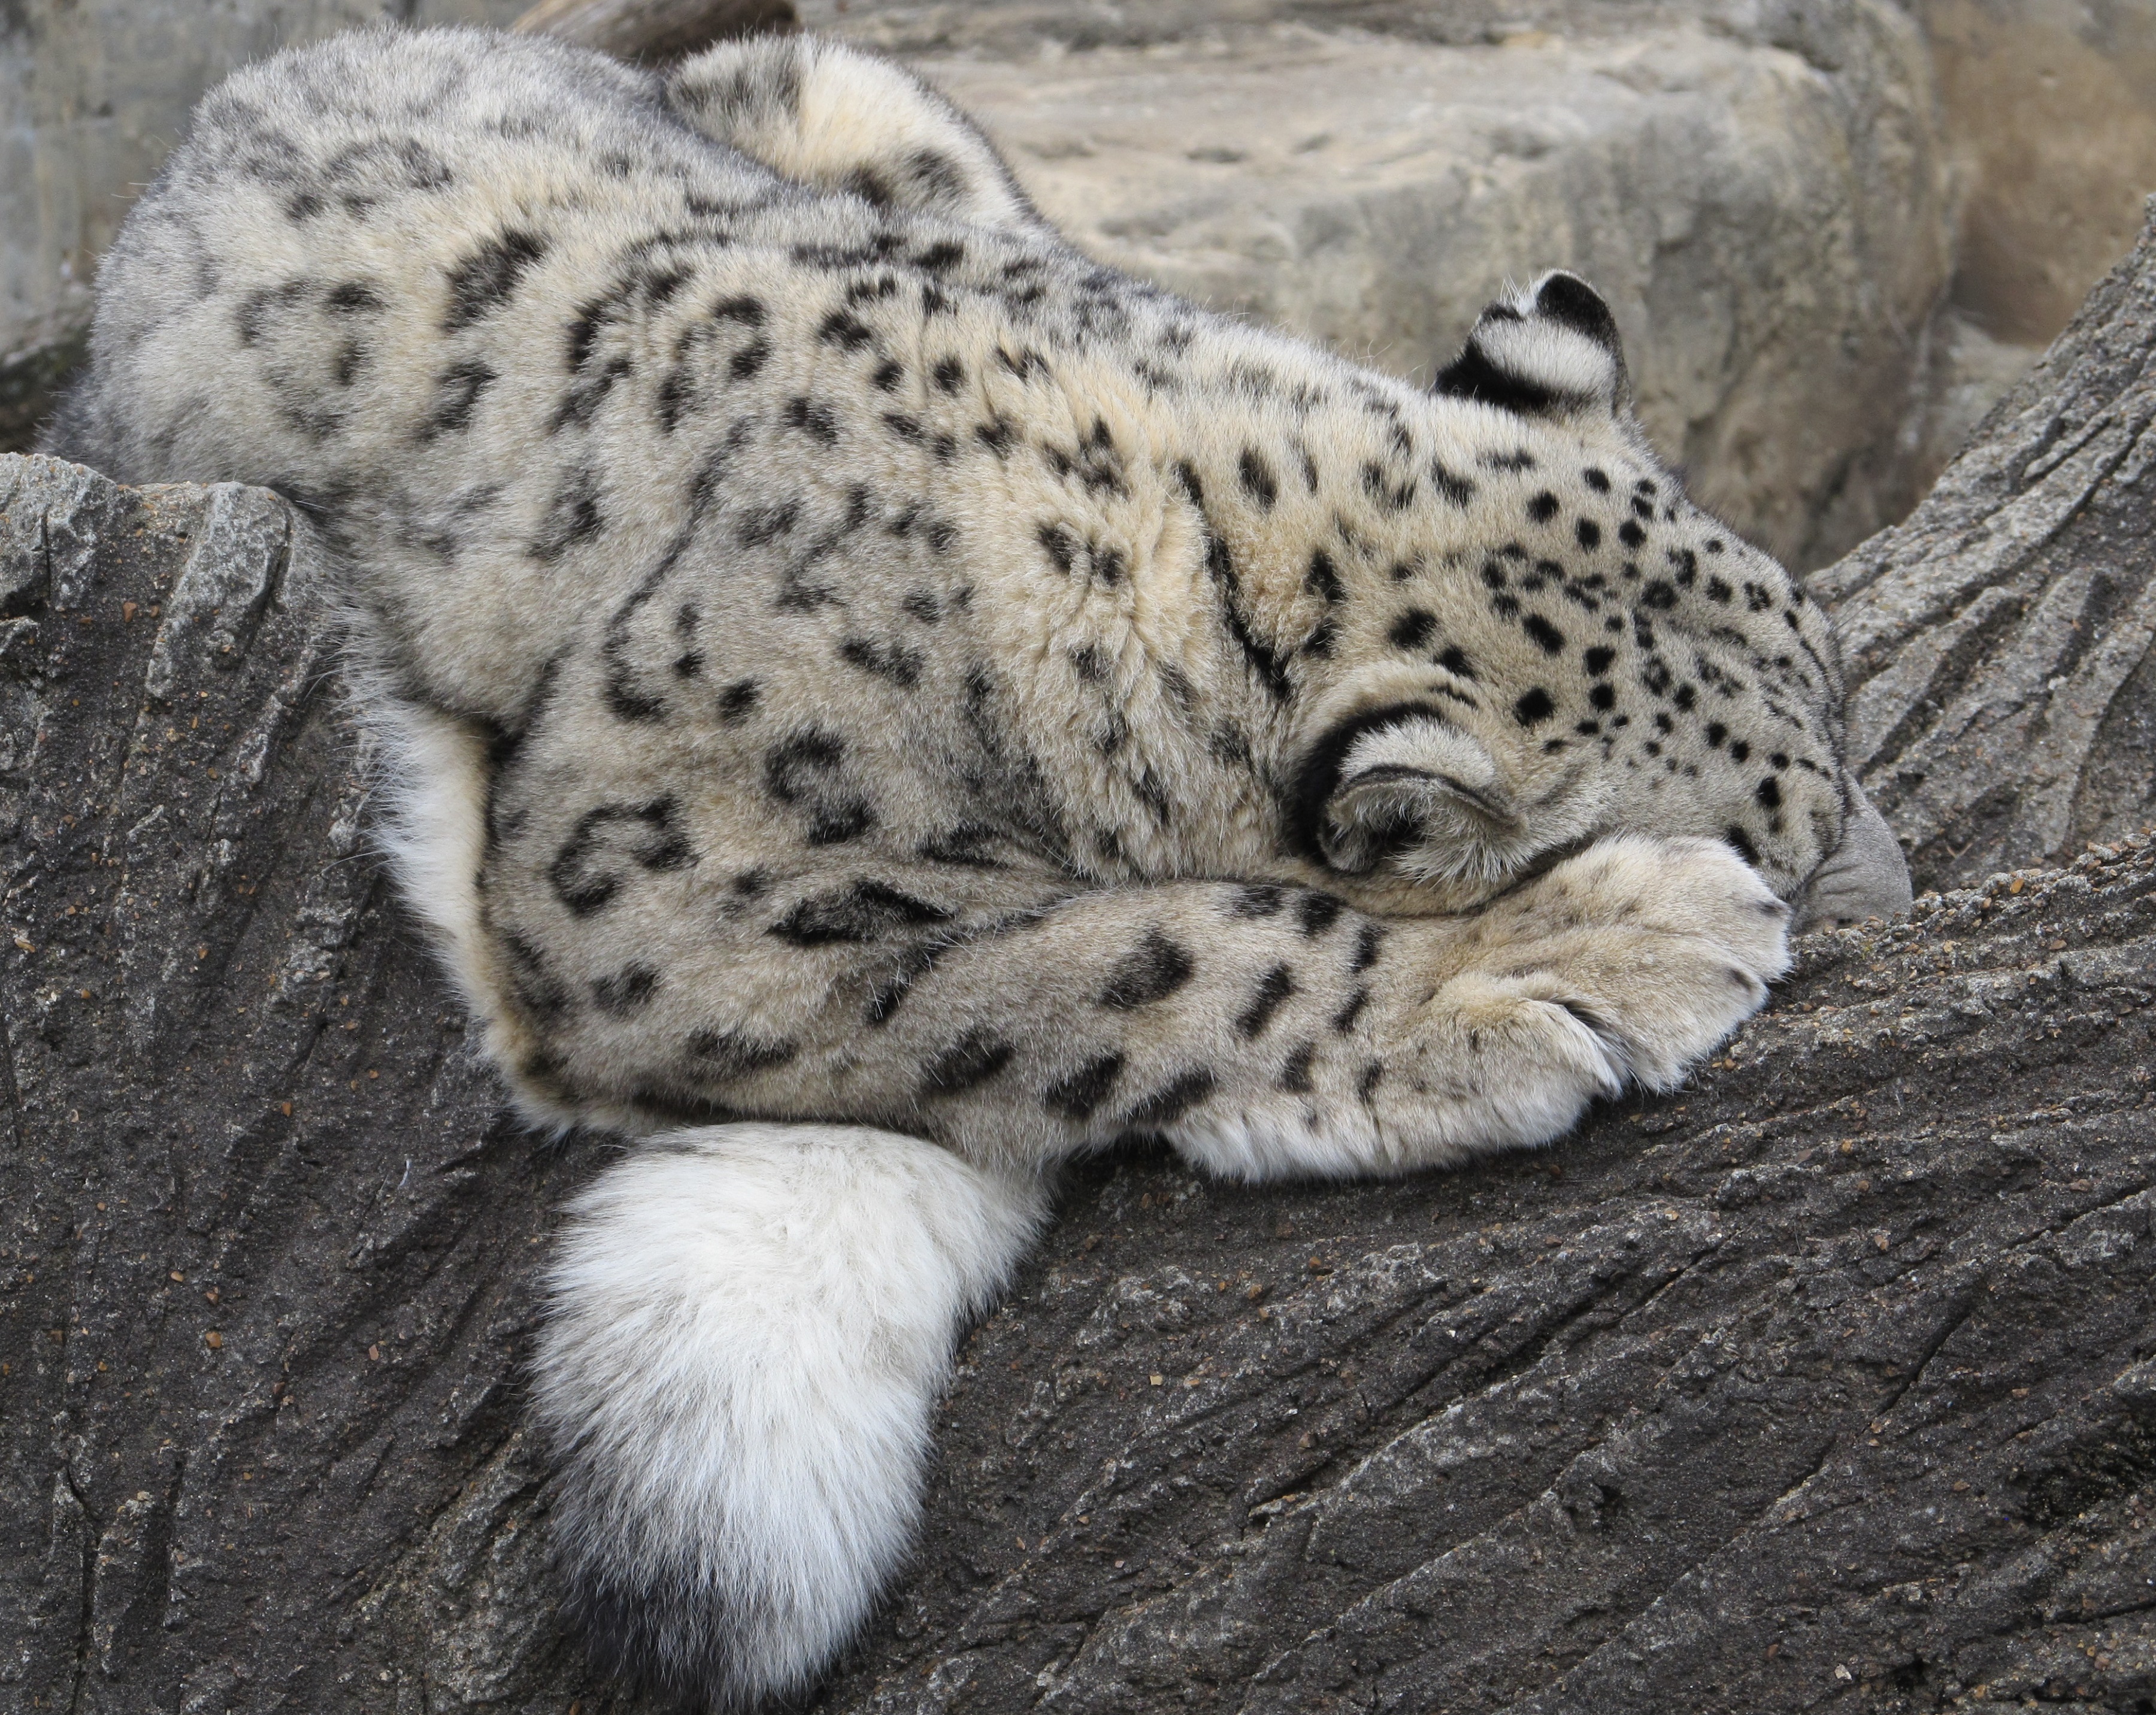
tree, nature, animal, wildlife, zoo, fur, portrait, cat, sleeping, feline, mammal, predator, fauna, leopard, spotted, tail, vertebrate, habitat, snow leopard, big cats, cat like mammal